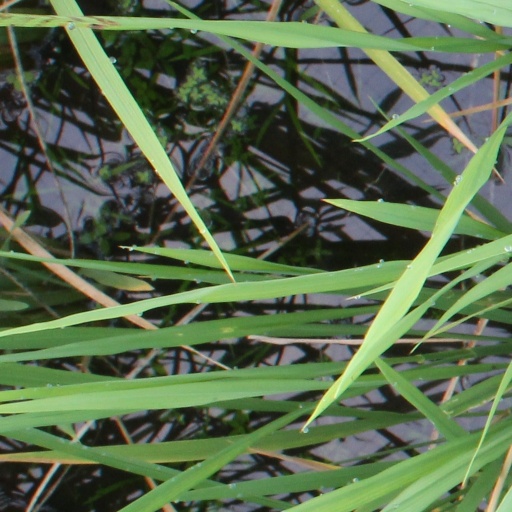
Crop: rice